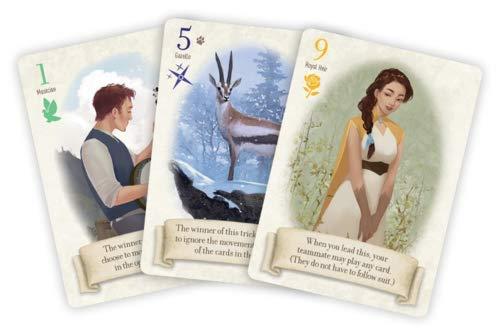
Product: Fox In The Forest Duet
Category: Toys & Games | Games & Accessories | Board Games
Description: Beautifully illustrated cards.
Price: $15.00
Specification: ProductDimensions:6.5x4.5x1.2inches|ItemWeight:6.4ounces|ShippingWeight:6.4ounces(Viewshippingratesandpolicies)|ASIN:B07TSY8L2K|Manufacturerrecommendedage:12yearsandup